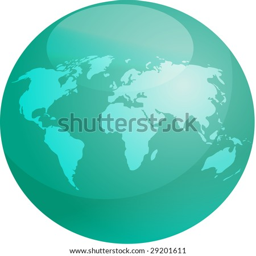
map of the world in glossy colored sphere